Nijigahara Holograph

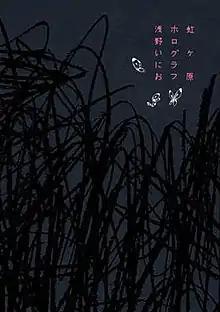
The cover of "Nijigahara Holograph", featuring butterflies fluttering past long grass

is a Japanese manga series written and illustrated by Inio Asano. It is about the events that occur after a girl is thrown into a well by her classmates and their lives afterwards. The manga was serialized in Ohta Publishing's "Quick Japan" magazine from 2003 to 2005. It is licensed in North America by Fantagraphics Books.